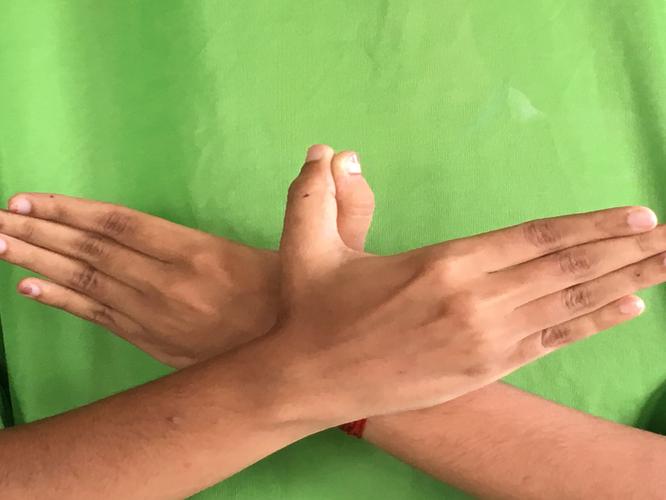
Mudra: Garuda
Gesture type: double_hand